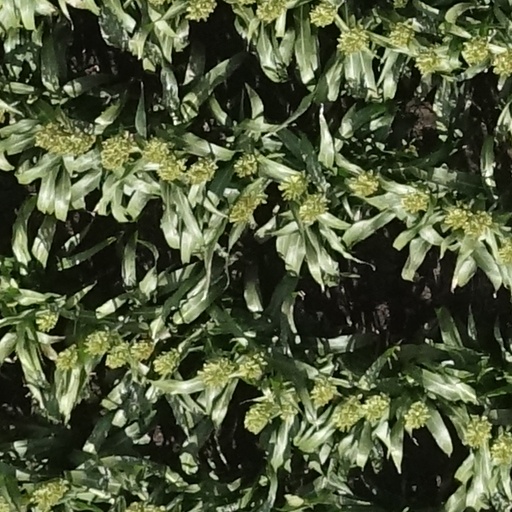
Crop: sorghum